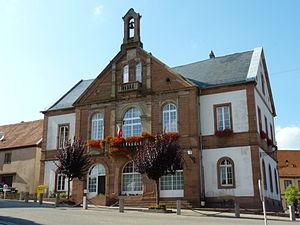
Mairie de Grendelbruch
Grendelbruch est une commune française située dans le département du Bas-Rhin, en région Grand Est.